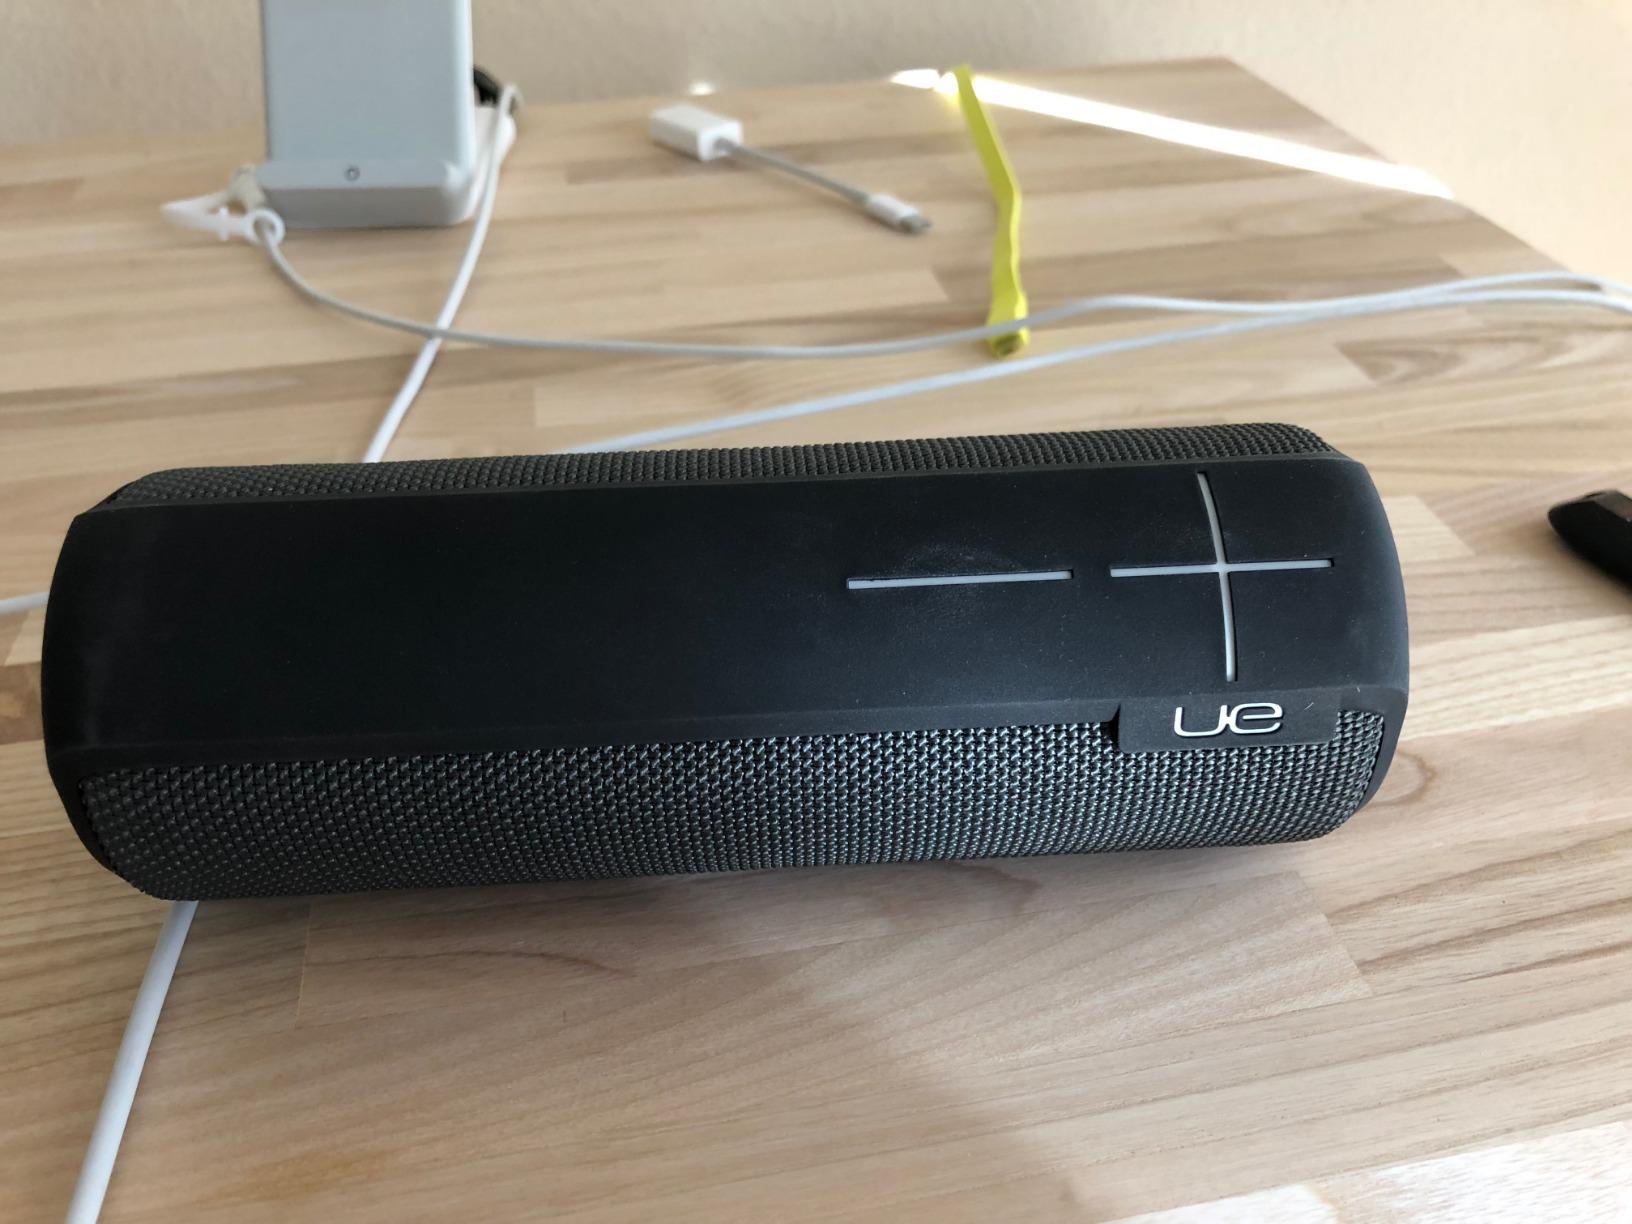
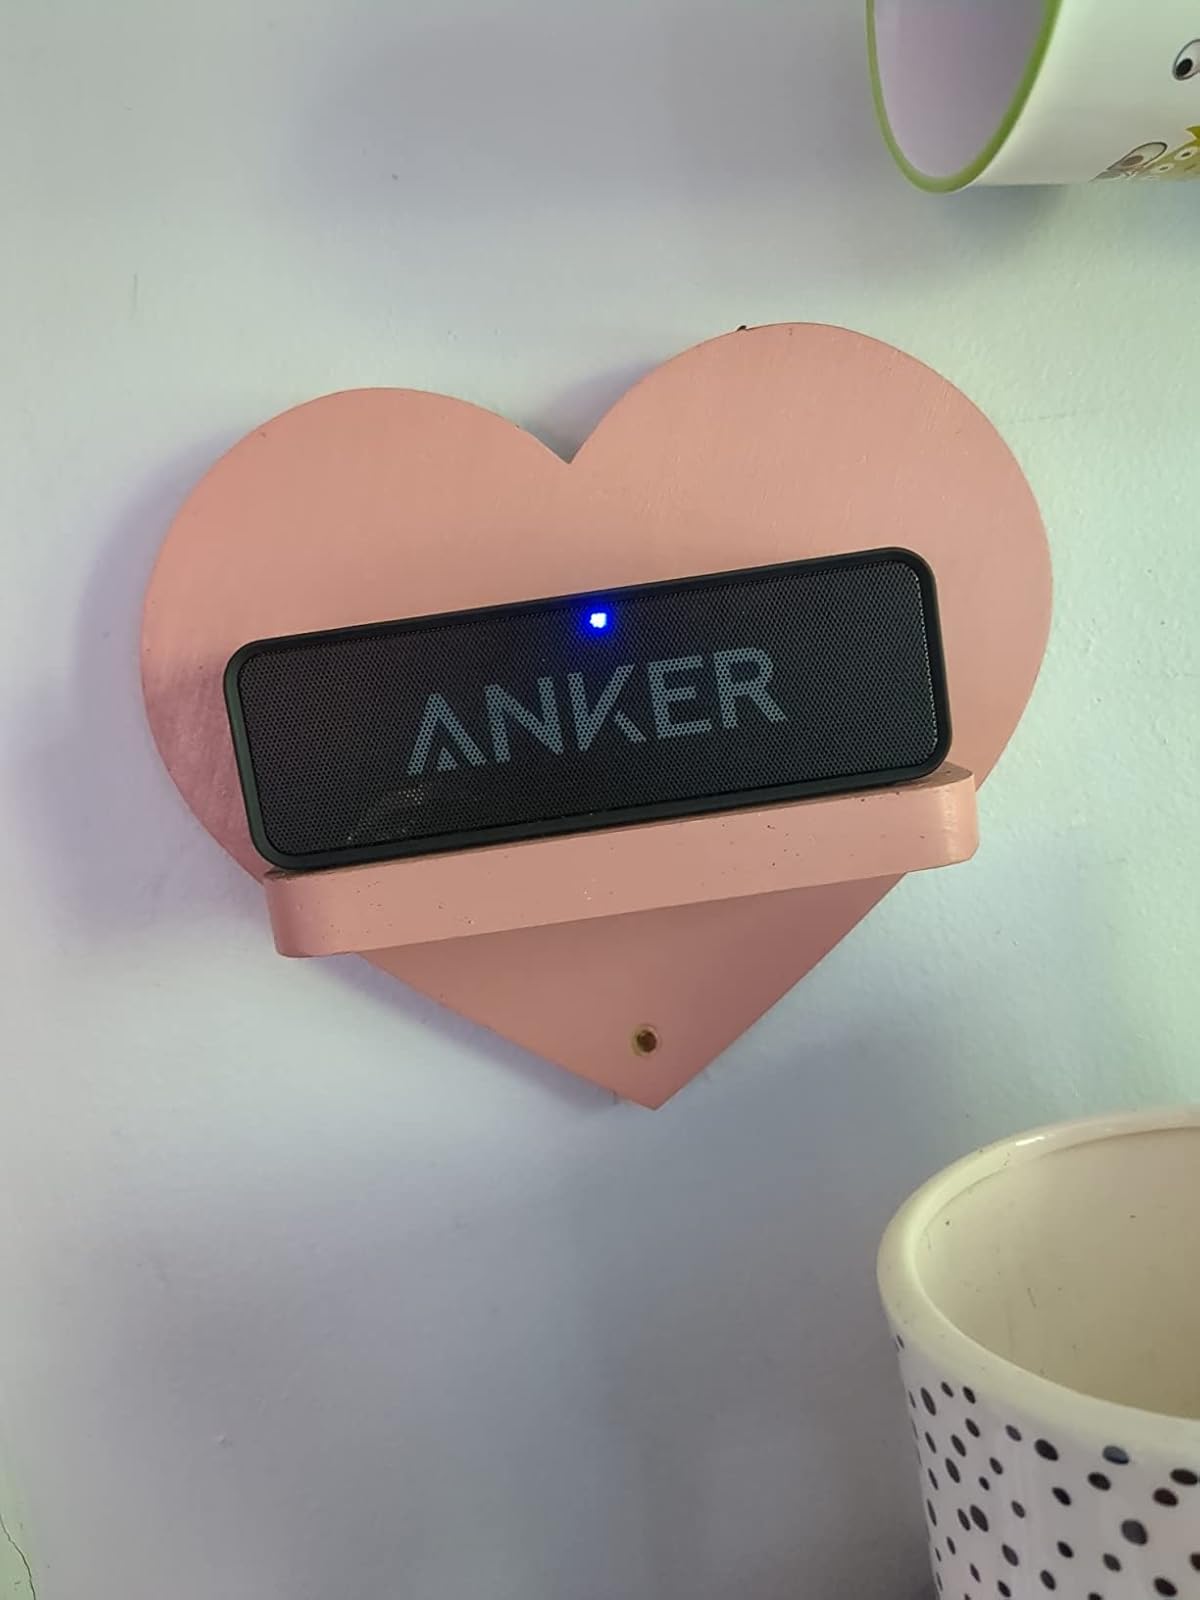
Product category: speaker
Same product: no